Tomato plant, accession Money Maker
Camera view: bottom (45 deg); turntable rotation: 90 degrees
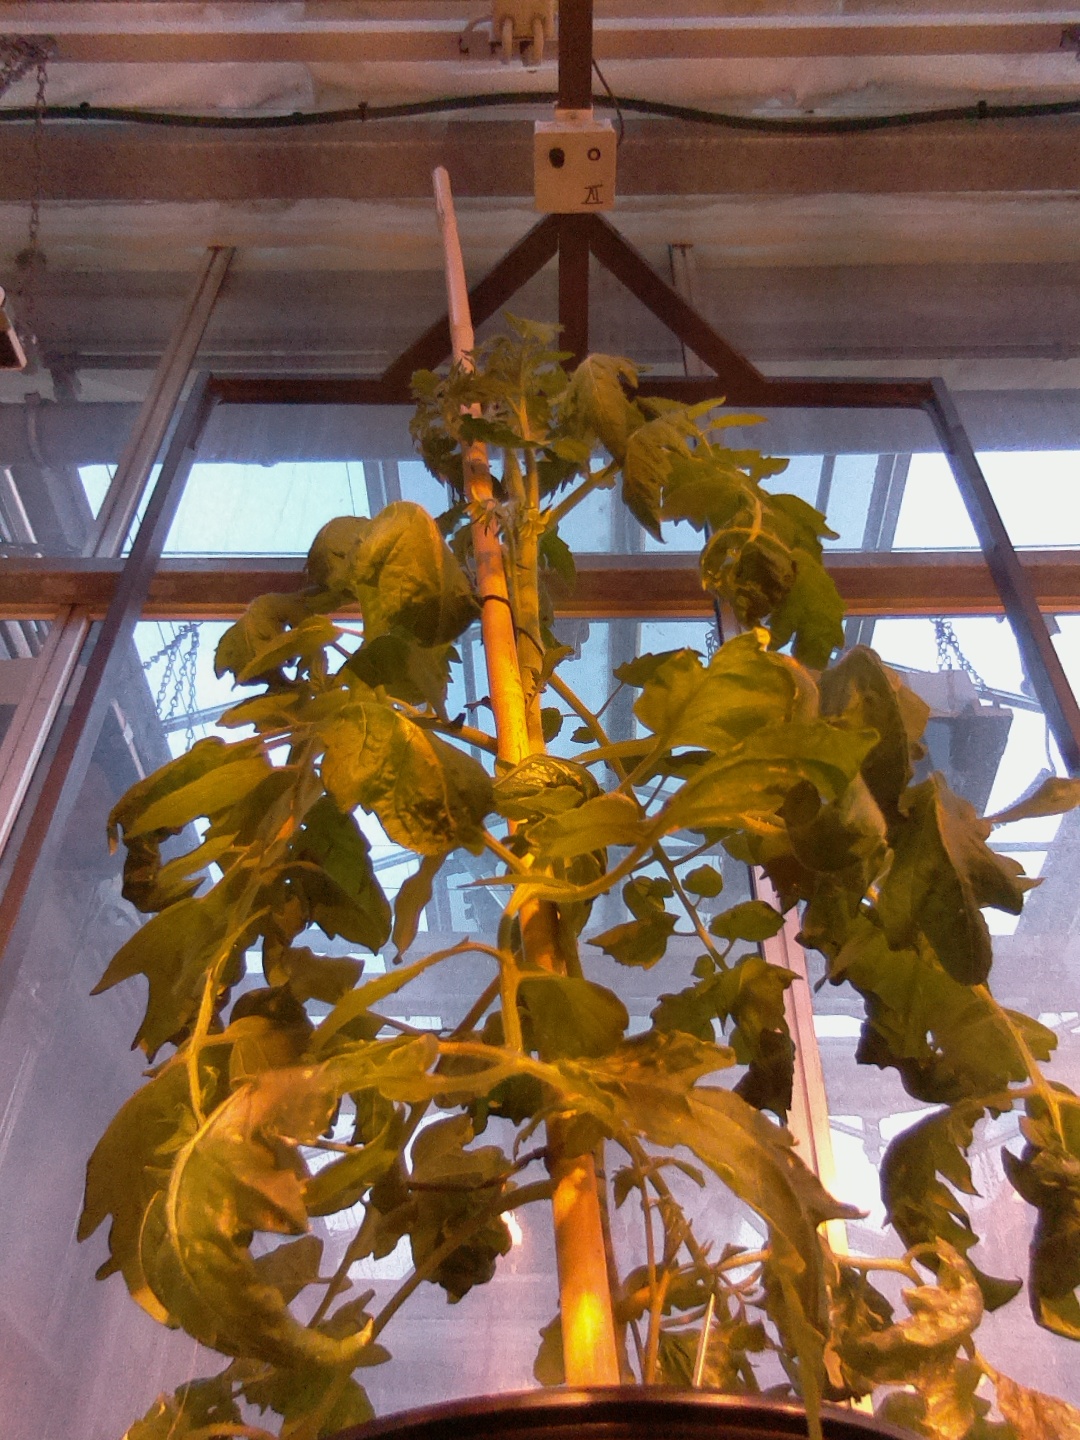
BBCH growth stage 62: 20%-30% of flowers open